Pacific Cyber/Metrix

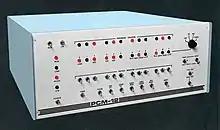
Front view of the PCM-12

The company's first announced product was the PCM-12, a 12-bit minicomputer based on the Intersil IM6100 microprocessor, allowing it to be mostly software compatible with Digital Equipment Corporation's PDP-8/E. The PCM-12 supported up to 32 kilowords of memory 12 bits wide, and its 80-line bus accommodated 15 expansion cards. On release, the only expansion cards optioned were device-interfacing modules—including TTY and cassette—and memory boards; a direct memory access controller card and a hardware vectored interrupt handler card were provisional. Included with the stock PCM-12 was a 4-kiloword memory board. The minicomputer's front panel meanwhile provides virtually all of the PDP-8/E's switch-functions while also including binary bootstrap loader and decrement-address functions. On release in early 1976, the PCM-12 was only available in kit form for between US$400 and $600, depending on options. By mid-March that year, the price of the kit increased to $799. The kit in minimal form required assembling the computer from five printed circuit boards (including the CPU and 4-kiloword memory boards), the cabinet, the front panel, and the power supply. The computer was later offered completely assembled and tested in May 1976, for $1224. The PCM-12 was, by "Byte" magazine's estimation, the first mini- or microcomputer based on the IM6100. According to "Modern Data", the computer was also the first to have its backplane and cards built into a metal card cage.